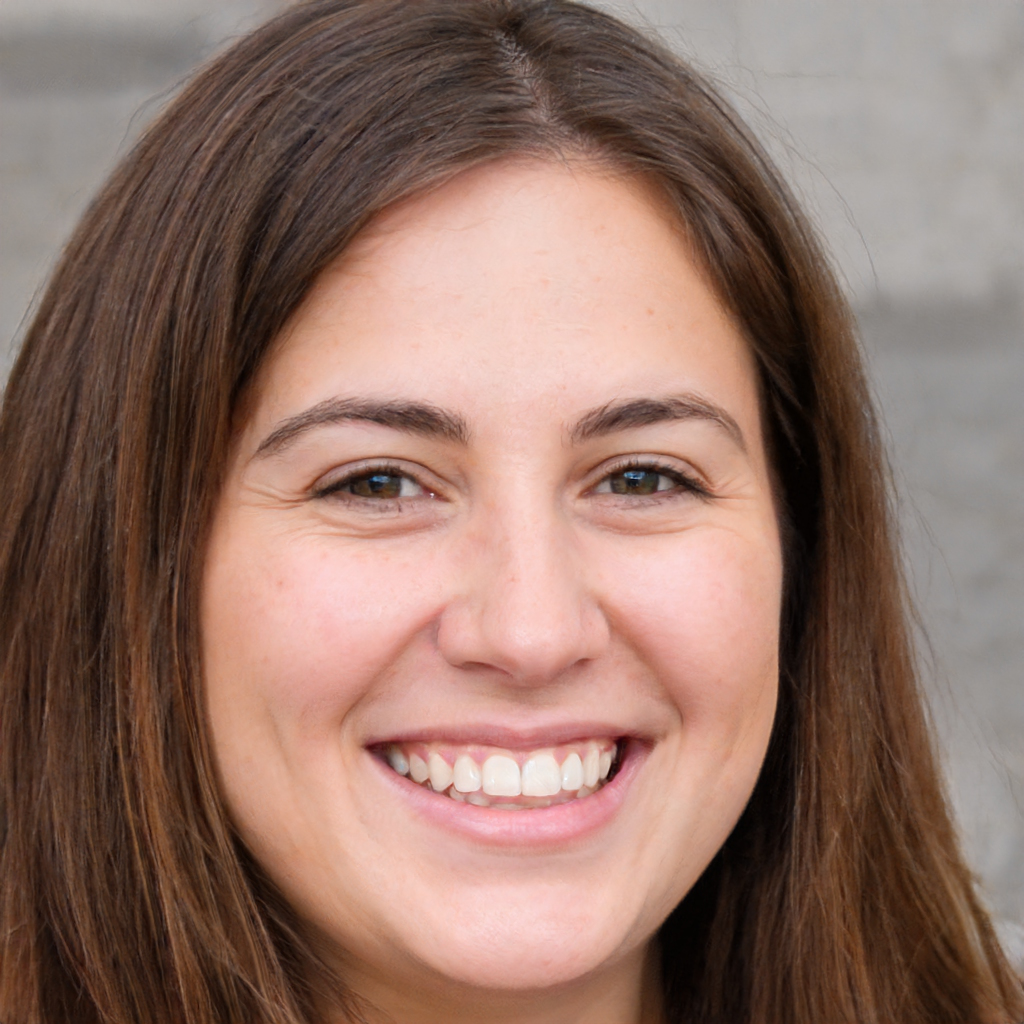
Gender: Female